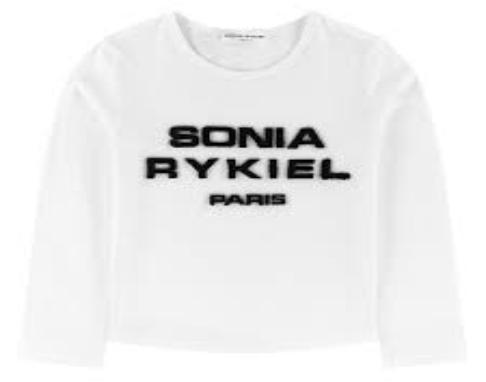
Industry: Clothes